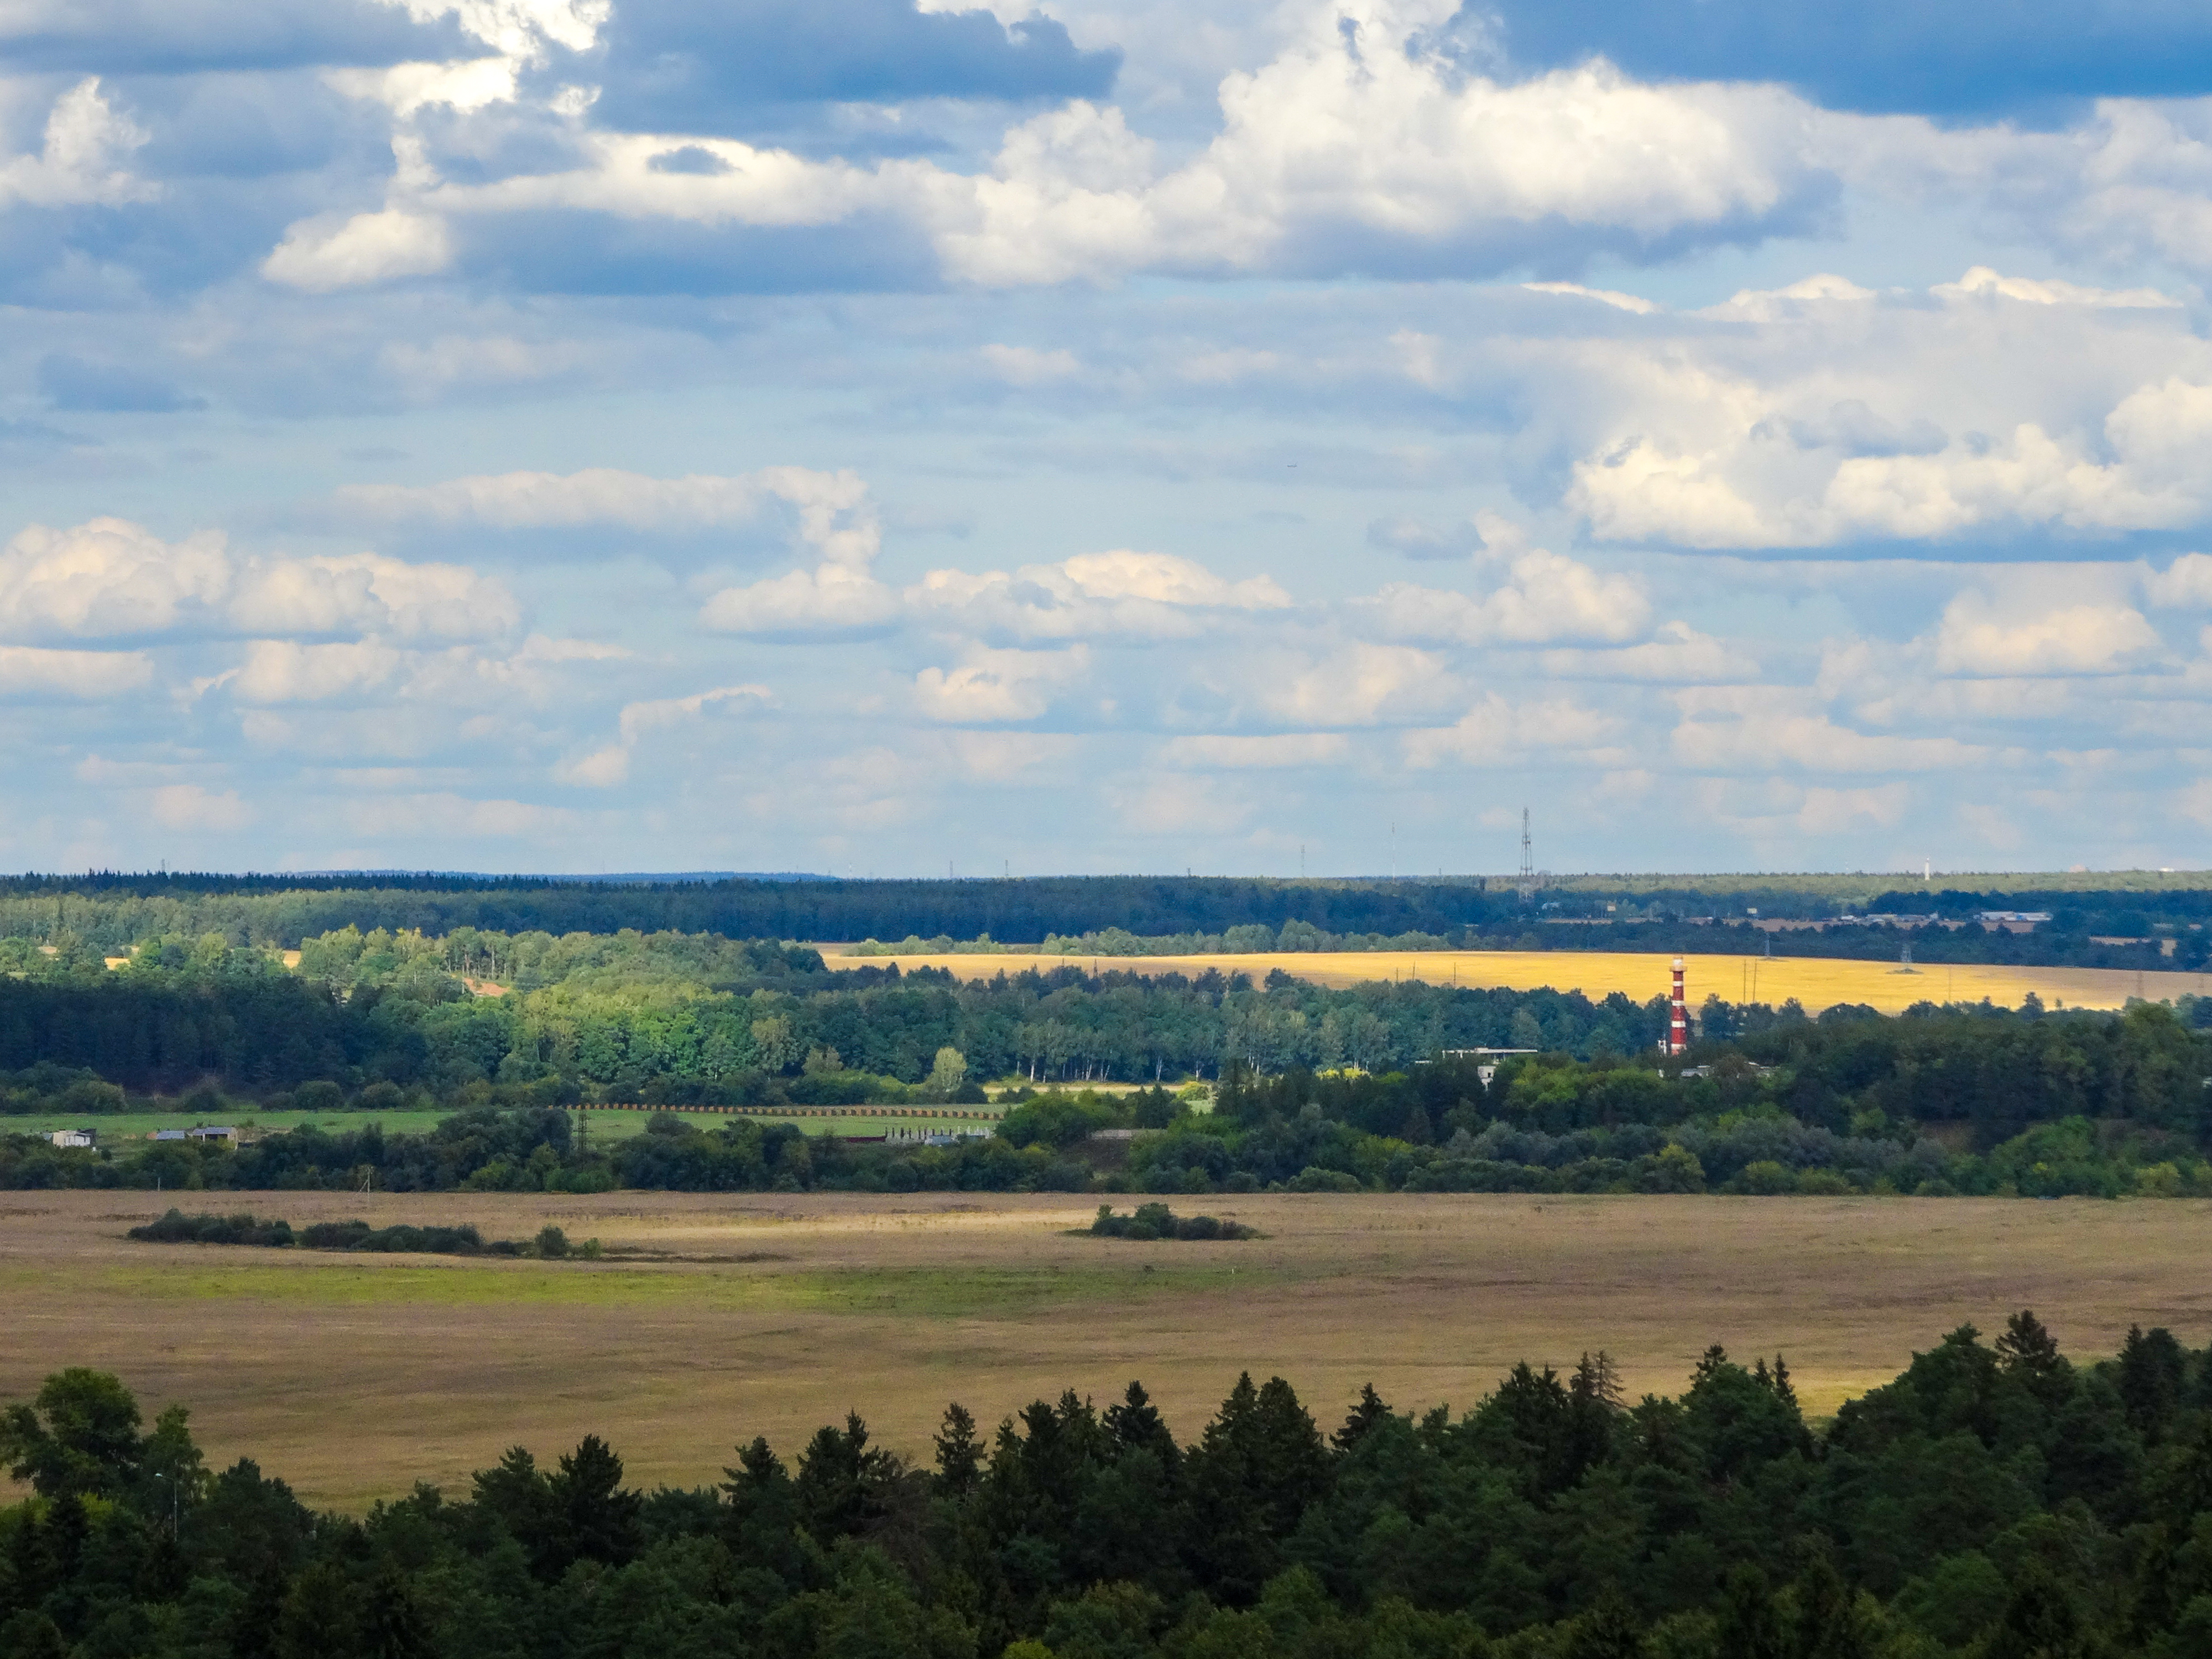
fields, clouds, horizon, trees, plains, land, landscape, rural, countryside, forests, zvenigorod, russia, nature, sky, moscow oblast, vegetation, cloud, plain, natural landscape, field, land lot, farm, cumulus, rural area, ecoregion, grassland, agriculture, plantation, meadow, prairie, meteorological phenomenon, pasture, steppe, conifer, evergreen, crop